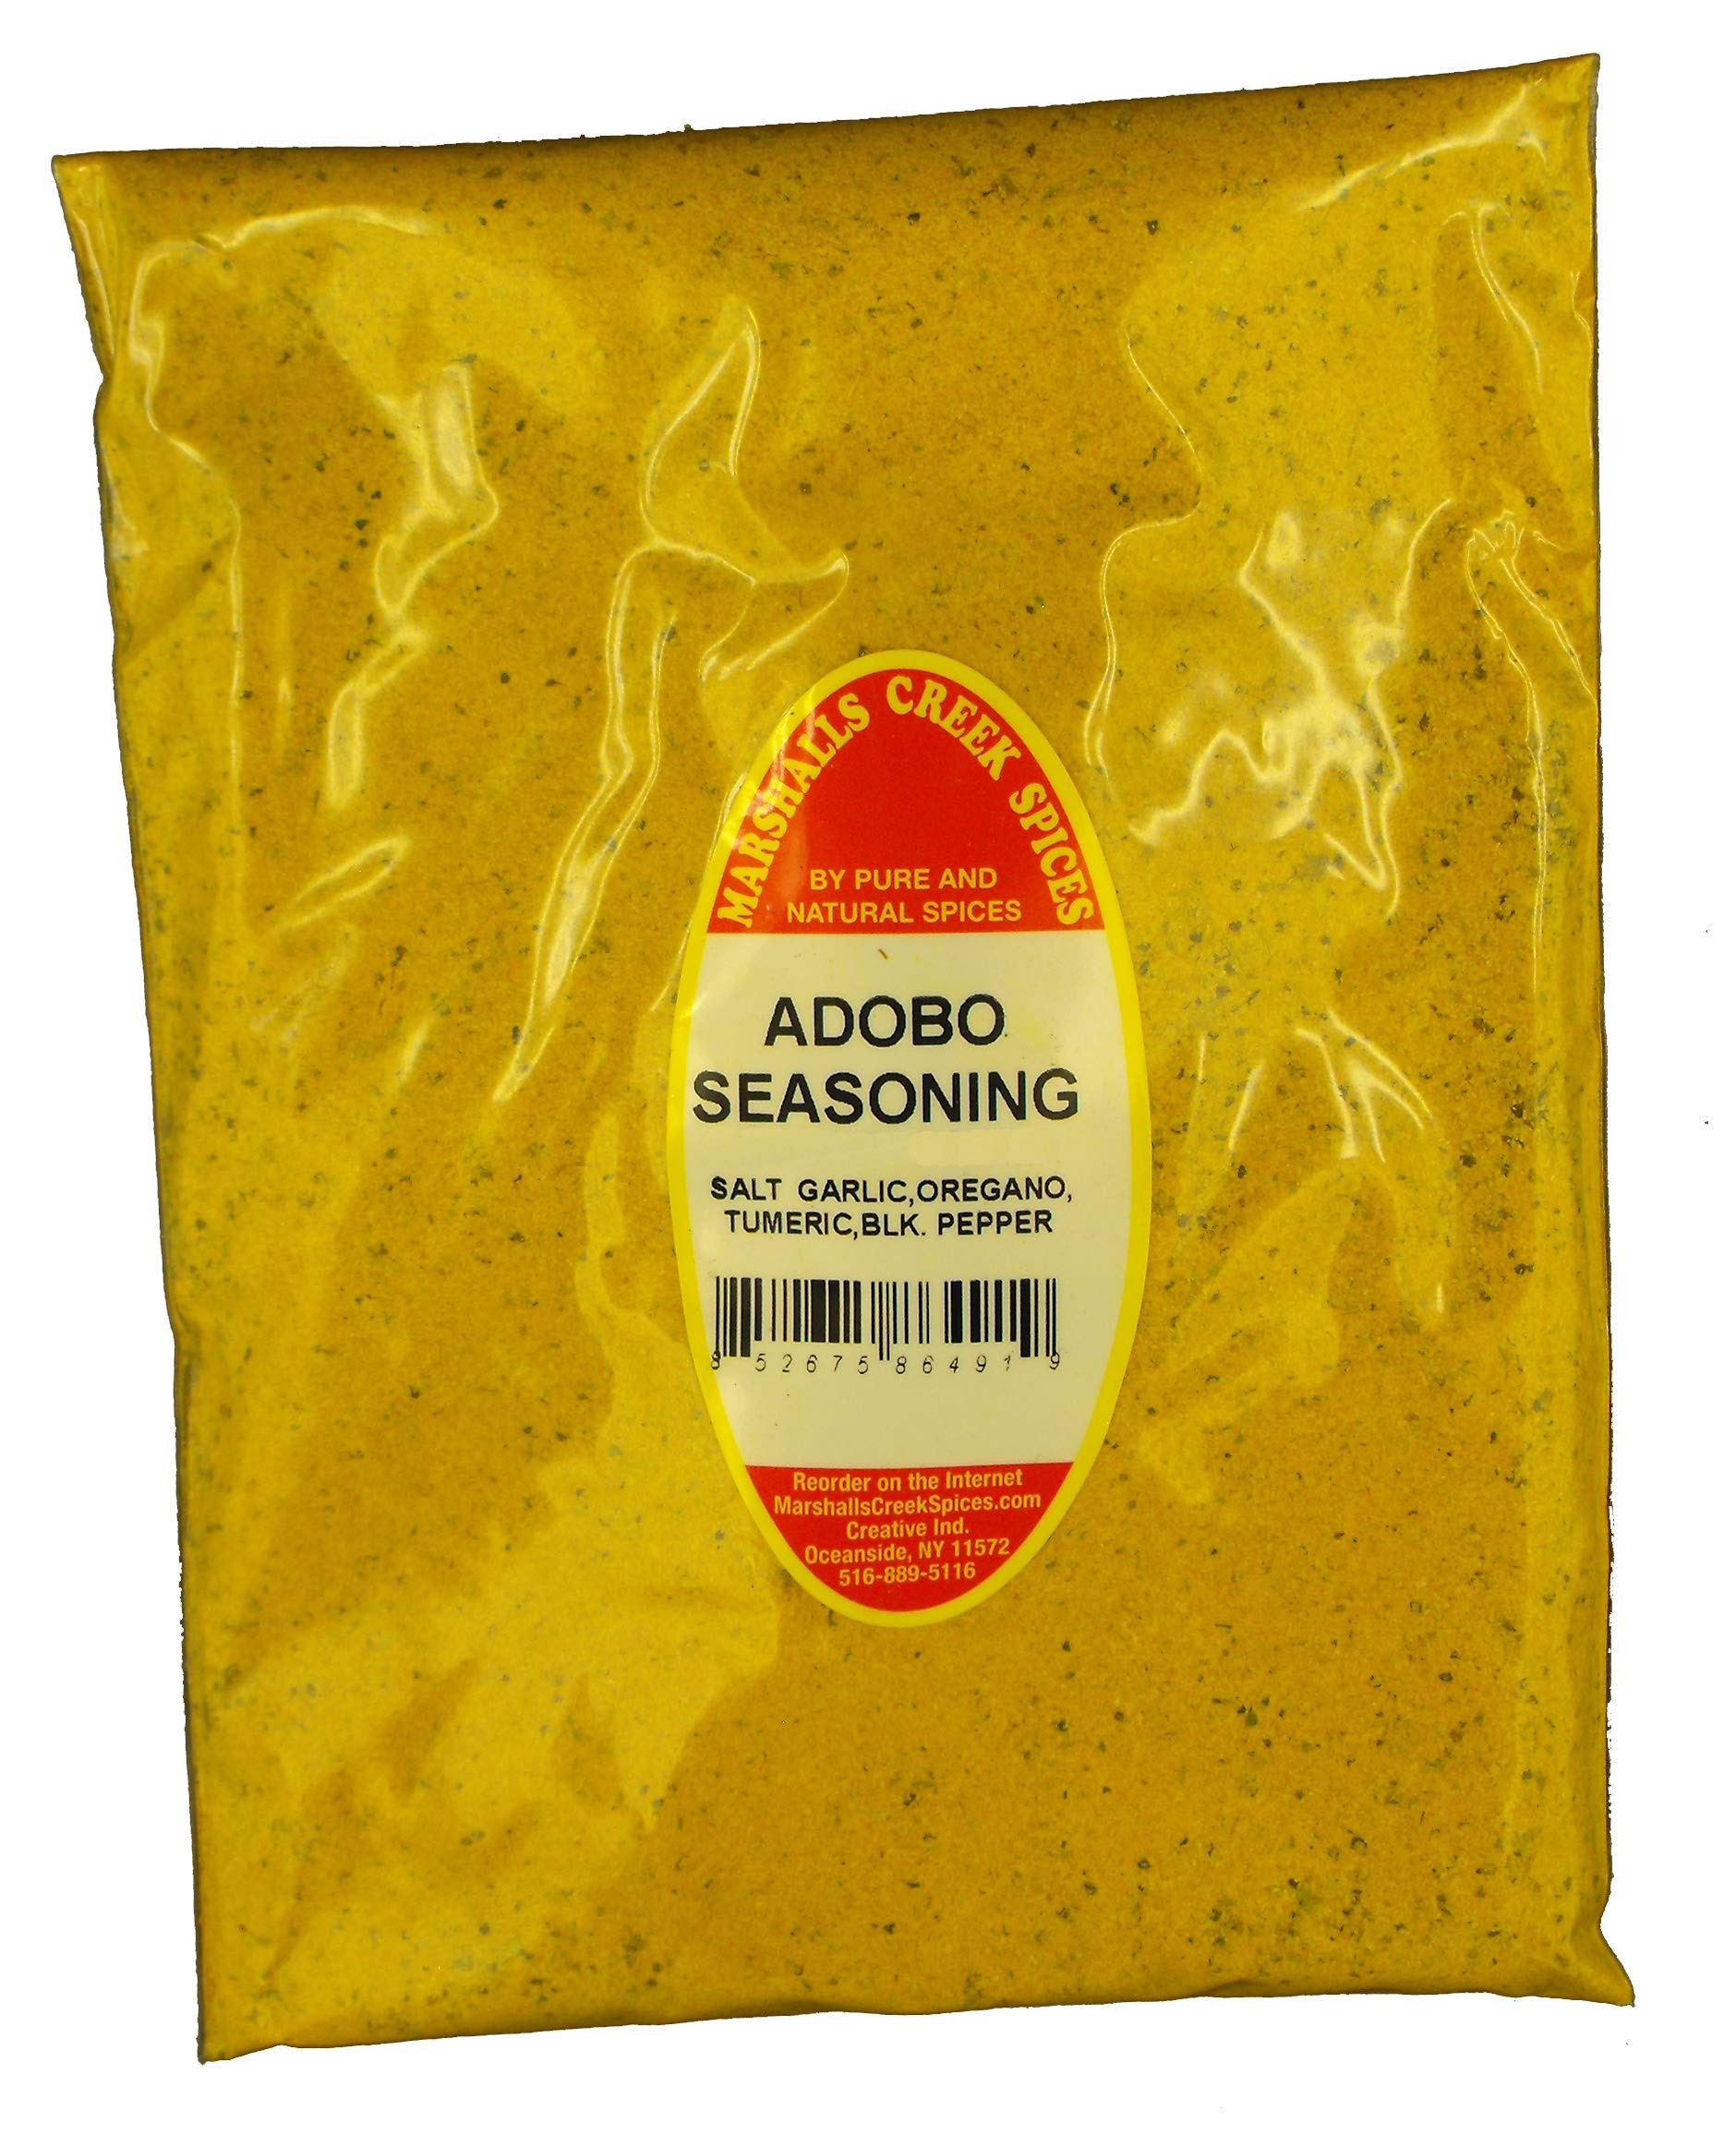
Item Name: Marshalls Creek Spices Refill Pouch Adobo Seasoning, 13 Ounce
Bullet Point 1: Packed Fresh Weekly
Bullet Point 2: No Fillers
Bullet Point 3: No MSG
Bullet Point 4: All Natural
Bullet Point 5: Direct From Manufacturer
Product Description: Ingredients, salt, garlic, oregano, turmeric, black pepper.
Value: 13.0
Unit: Ounce

Price: 11.48